Lev Danilov

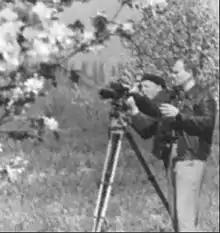
Lev Danilov (right) with cinematographer Ivan Cheshev in 1955 – 1956

Lev Stefanovich Danilov (19 April 1926 — 22 September 1991) was a Russian film director and screenwriter. Laureate of the Lenin Prize (1980).